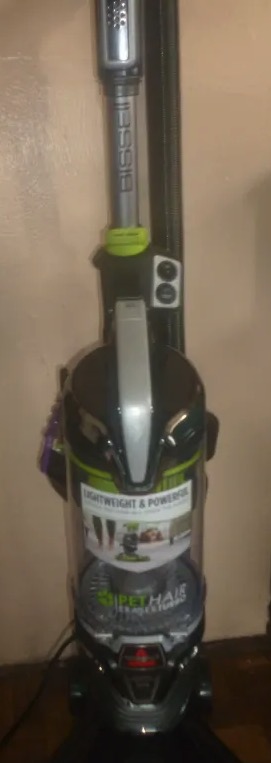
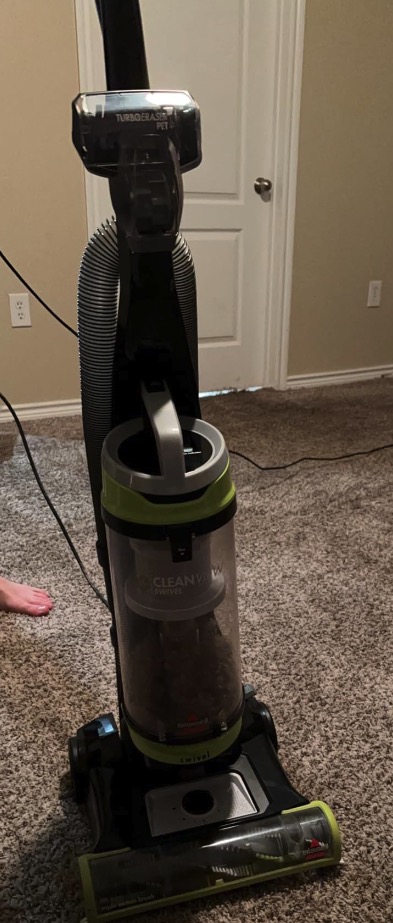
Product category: items_vacuum
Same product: no